Church of El Salvador (Carabias)

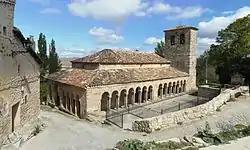
Church of El Salvador

The Church of El Salvador (Spanish: "Iglesia del Salvador") is a Roman Catholic church located in Carabias, a settlement in the municipality of Sigüenza, Spain. It was declared "Bien de Interés Cultural" in 1965.